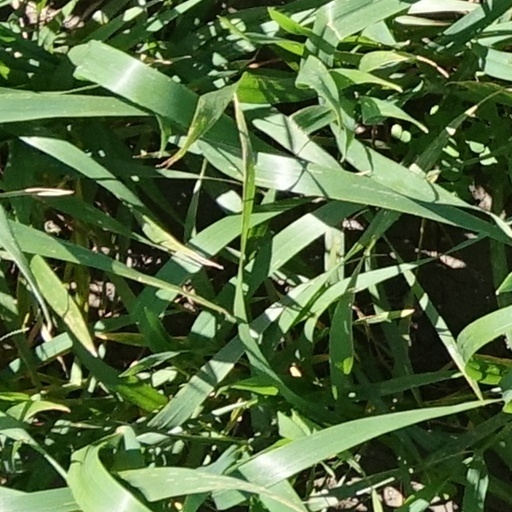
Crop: wheat